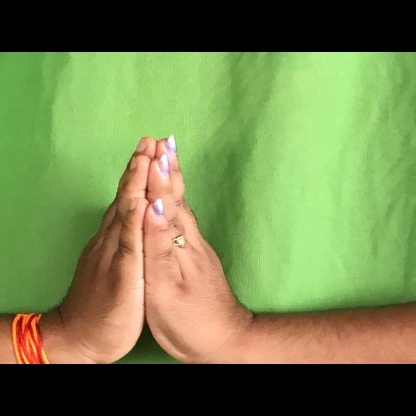
Mudra: Anjali